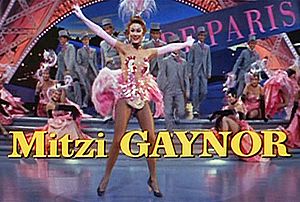
Mitzi Gaynor
Mitzi Gaynor i filmen Sex på scenen fra 1954.
Mitzi Gaynor, egentlig Francesca Marlene de Czanyi von Gerber, er en amerikansk skuespillerinde, sangerinde og danserinde.